Island in a Puddle

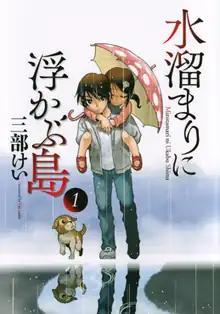
First volume cover

is a Japanese manga series written and illustrated by Kei Sanbe. It was serialized in Kodansha's "seinen" manga magazine "Evening" from November 2019 to September 2021. The story is about a boy who switches bodies with a wanted criminal.